Ferries of San Francisco Bay

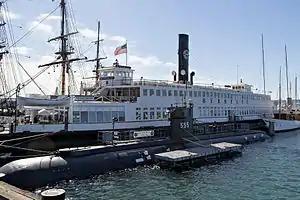
Ferry "Berkeley " (served 1898–1958) at the San Diego Maritime Museum

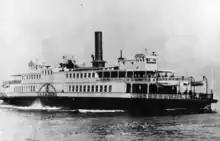
Ferry "Cazadero" in 1922

The first railroad ferries on San Francisco Bay were established by the San Francisco and Oakland Railroad and the San Francisco and Alameda Railroad (SF&A), which were taken over by the Central Pacific Railroad (CPRR) in 1870 to become an integral part of the First transcontinental railroad. The earliest railroad ferries ran from Oakland Point and from Alameda Terminal when Alameda was still a peninsula. The ferry pier at Oakland Point was greatly enlarged to form the Oakland Long Wharf. These railroad ferries mostly carried passengers, not trains, although there was some ferrying of freight cars to San Francisco. When the Central Pacific re-routed the Sacramento to Oakland segment of the Transcontinental Railroad in 1876, a ferry across the Carquinez Strait was established, and the world's largest ferryboat, the Solano was built (later joined by a sister ferry, the slightly larger "Contra Costa"), to serve the crossing. This railroad ferry actually carried whole trains up to 48 freight cars or 24 passenger cars with their locomotives. These ferries became part of the Southern Pacific Railroad (SP) when it assumed many of the facilities of its affiliate, the Central Pacific. These large train ferries were idled when a railway bridge was completed over the Carquinez Strait in November, 1930.